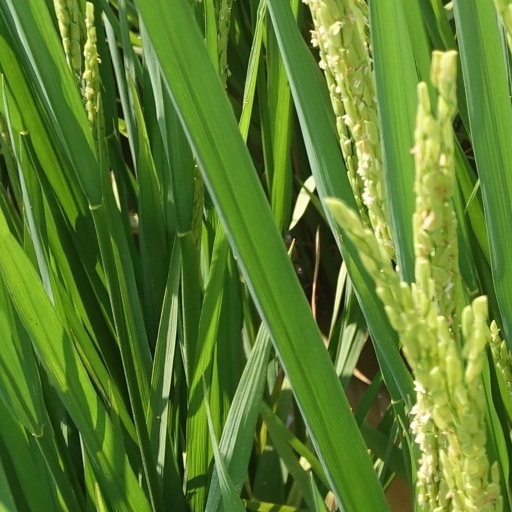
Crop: rice